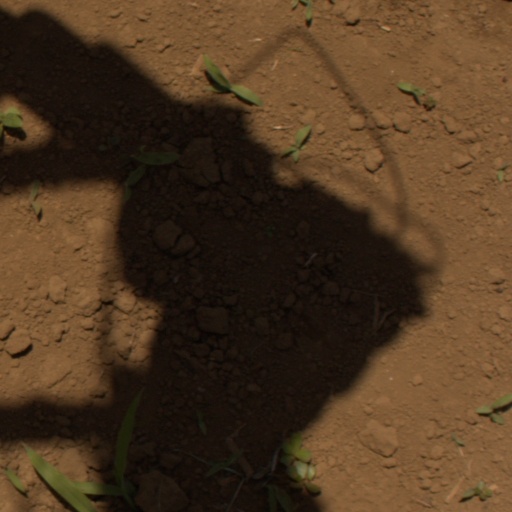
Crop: Jerusalem artichoke